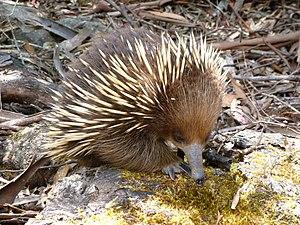
Un échidné (Tachyglossus aculeatus) de Maria Island, en Tasmanie.